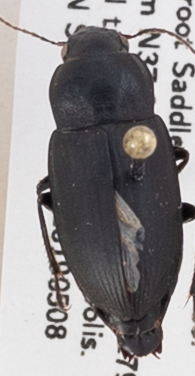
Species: Anisodactylus similis
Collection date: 2019-05-08
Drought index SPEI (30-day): -0.8
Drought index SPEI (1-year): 0.212
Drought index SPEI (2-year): -0.24